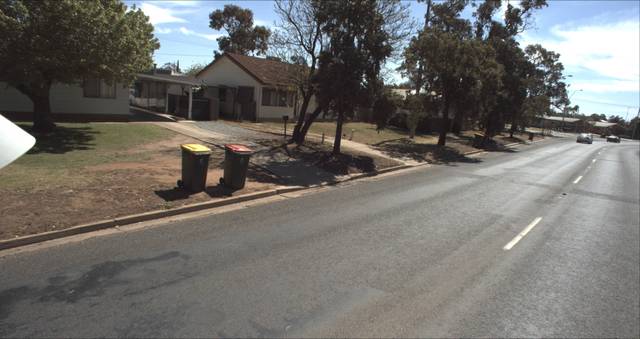
Region: Australia
Coordinates: -34.56, 146.4137